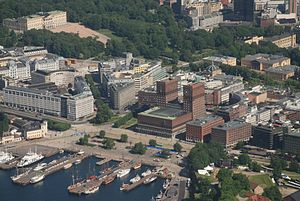
Rådhusbryggerne
Oslo Rådhus med Rådhuspladsen (midt i billedet) og rådhusbryggerne i Pipervika inderst i Oslofjorden.